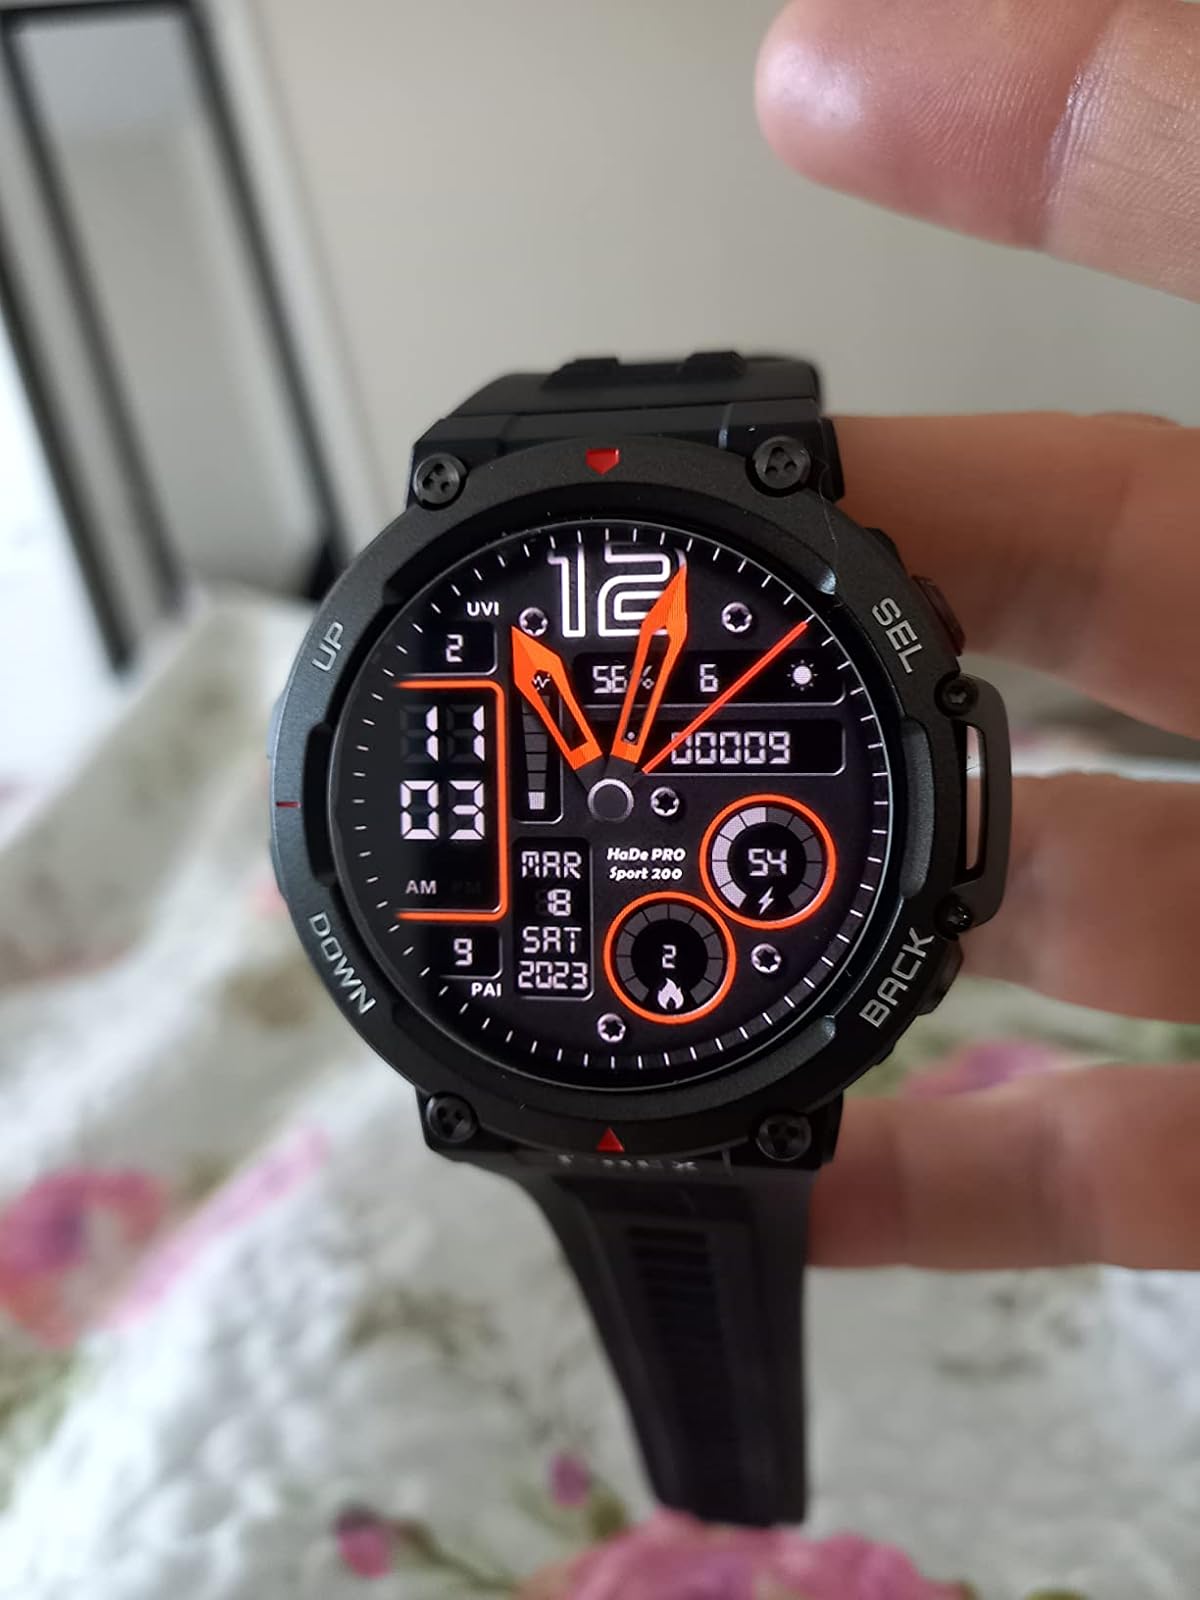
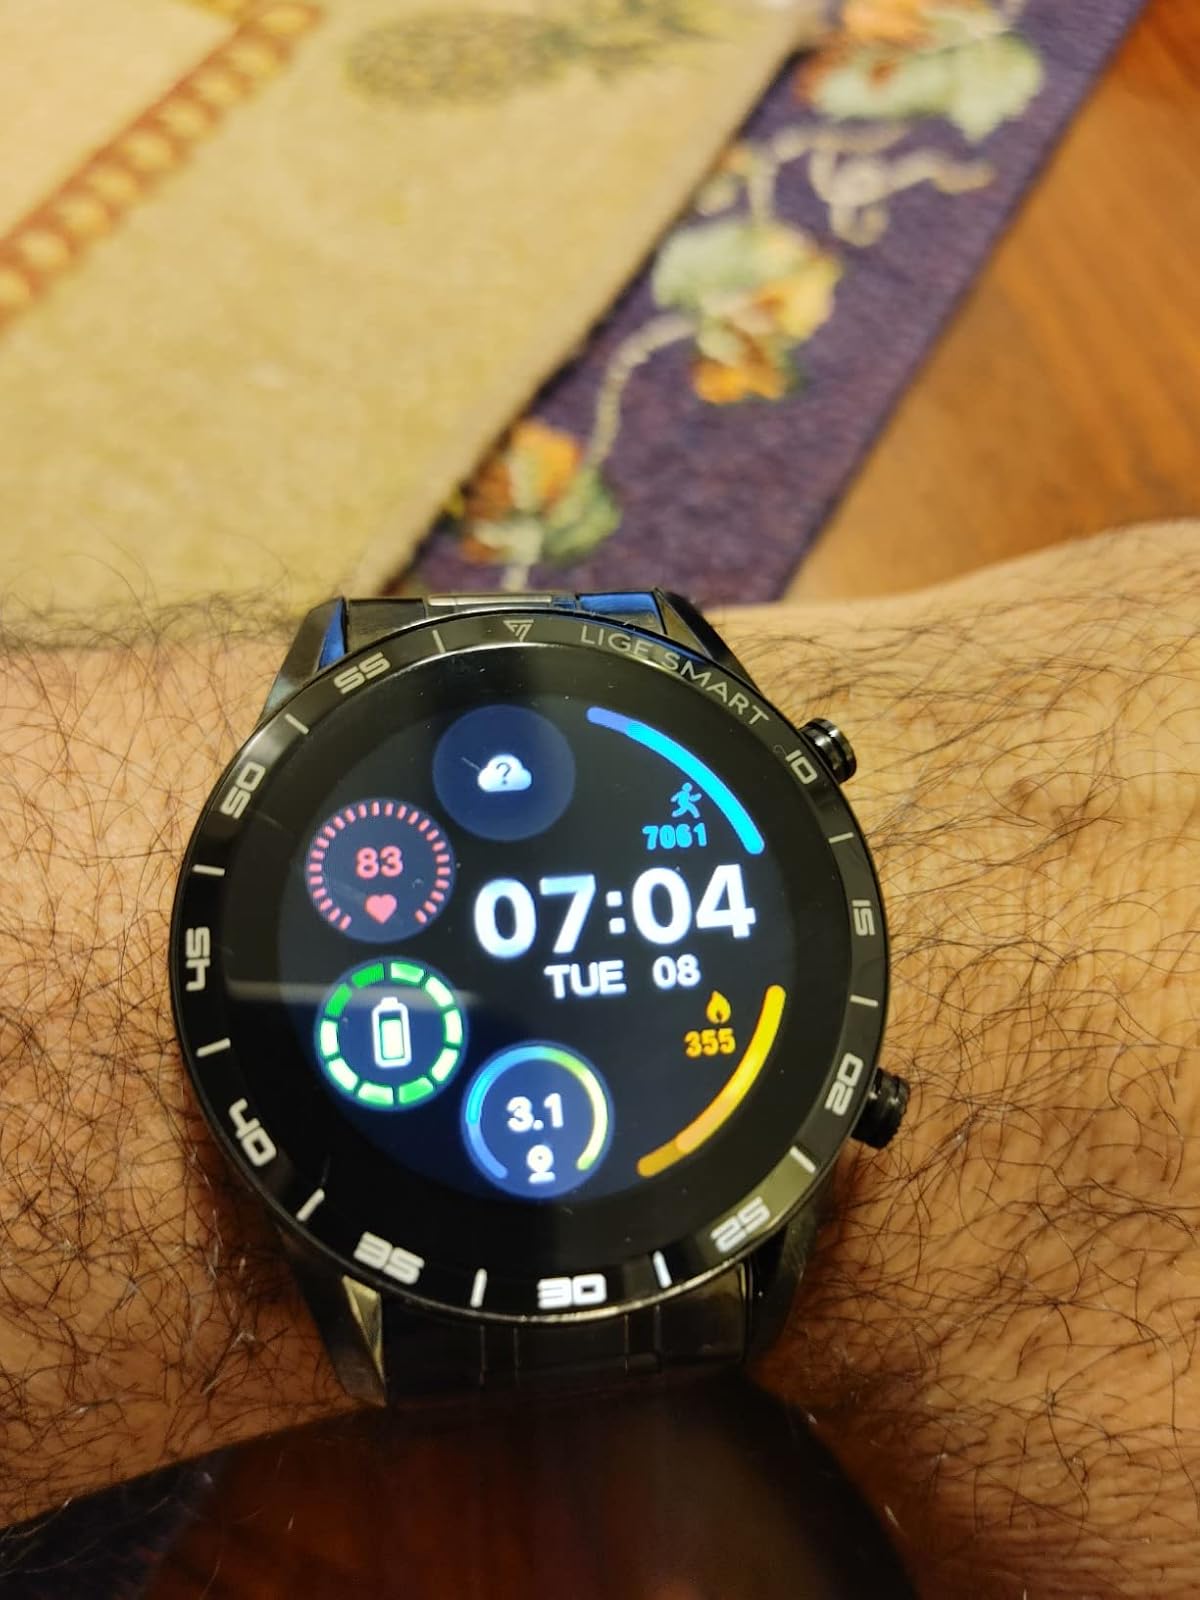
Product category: smartwatch
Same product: no